2014 Women's Rugby World Cup

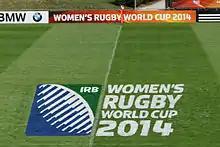

The 2014 Women's Rugby World Cup was the seventh edition of the Women's Rugby World Cup, and the sixth held in Europe. The World Cup Final took place on 17 August.